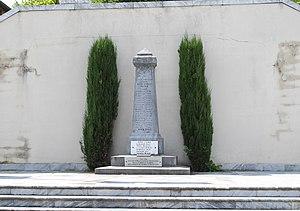
Monument aux morts d'Odos (Hautes-Pyrénées)
Odos est une commune française située dans le département des Hautes-Pyrénées, en région Occitanie.